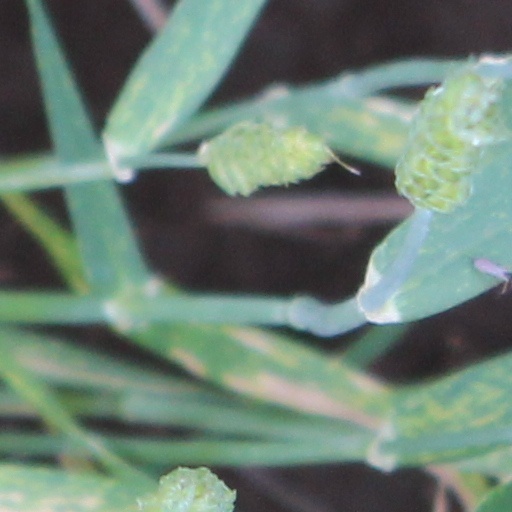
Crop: wheat